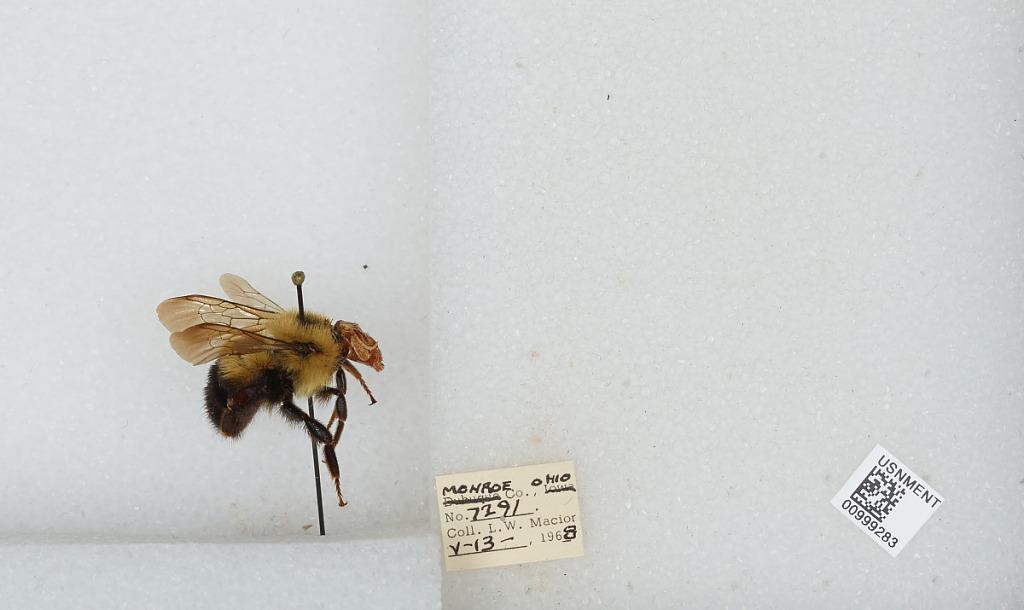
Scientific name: Bombus (Pyrobombus) vagans vagans Smith
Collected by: L. Macior
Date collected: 1968-5-13
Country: United States
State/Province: Ohio
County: Monroe
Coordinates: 39.73, -81.08